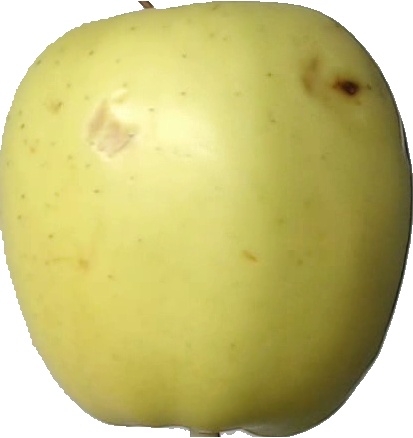
Label: apple_golden_2